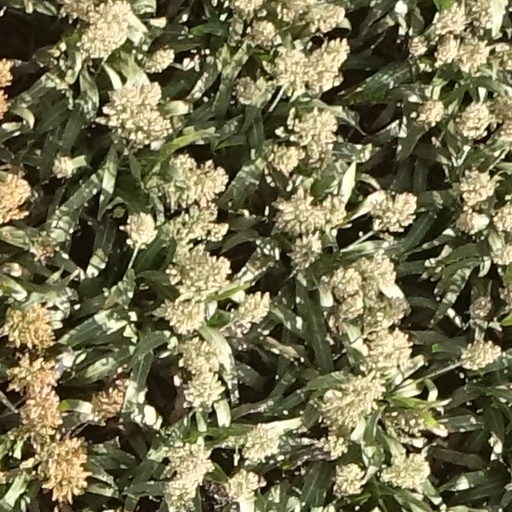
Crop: sorghum